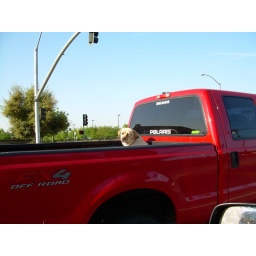
Funny dog in a truck Needles California